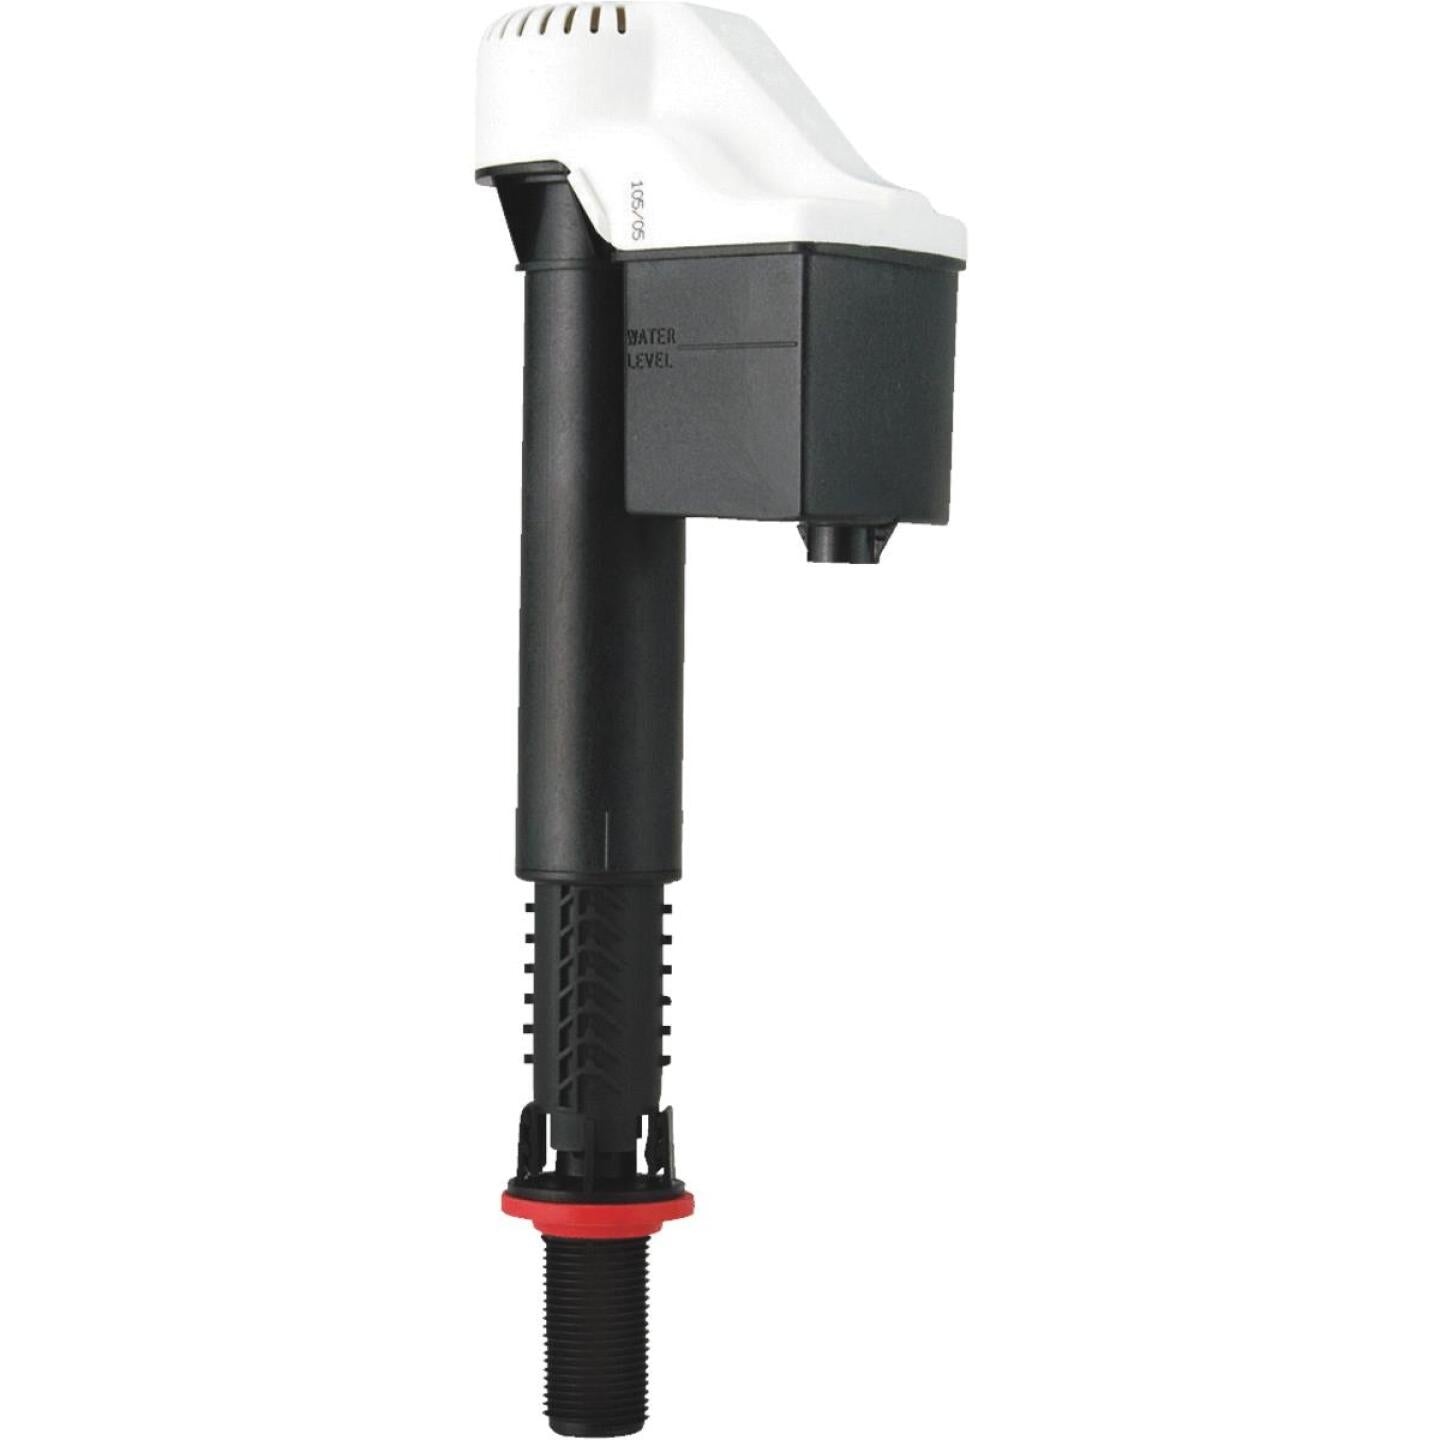
Korky QuietFill Toilet Fill Valve
Designed to fix no/slow refilling, running, and noisy toilets, the Korky QuietFILL Toilet Fill Valve is quieter than other fill valves. It has a universal design to fit all brands and features a wide range of adjustability to fit most 2-piece and 1-piece toilets. The QuietFill Fill Valve is very easy to install and adjust; no tools are required. Simply remove your old fill valve or ballcock, insert your new Korky fill valve, and adjust. The innovative twist-lock adjustment makes installation easy. Designed to fit more toilets, the QuietFill toilet fill valve adjusts from 7-3/4' to 13-1/2'. Easy installation.
Brand: Korky
Category: Hardware > Plumbing > Plumbing Fixture Hardware & Parts > Toilet & Bidet Accessories > Ballcocks & Flappers > Ballcocks